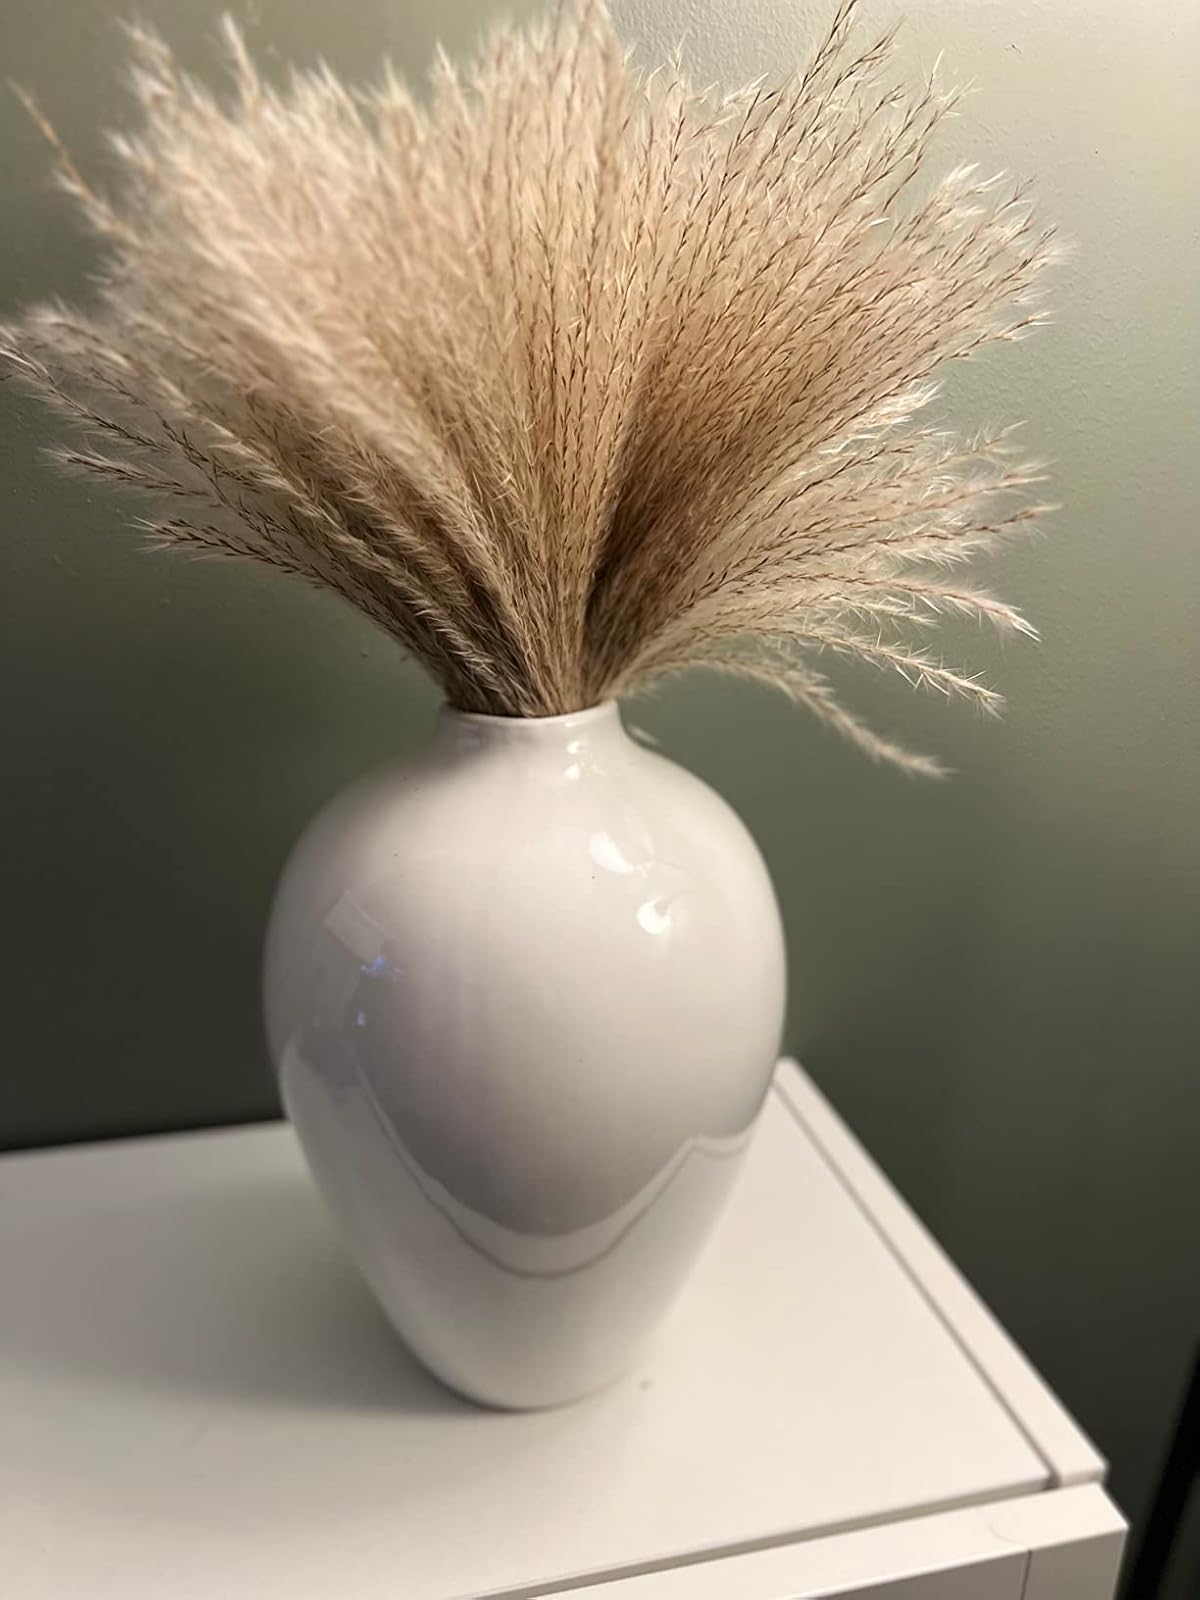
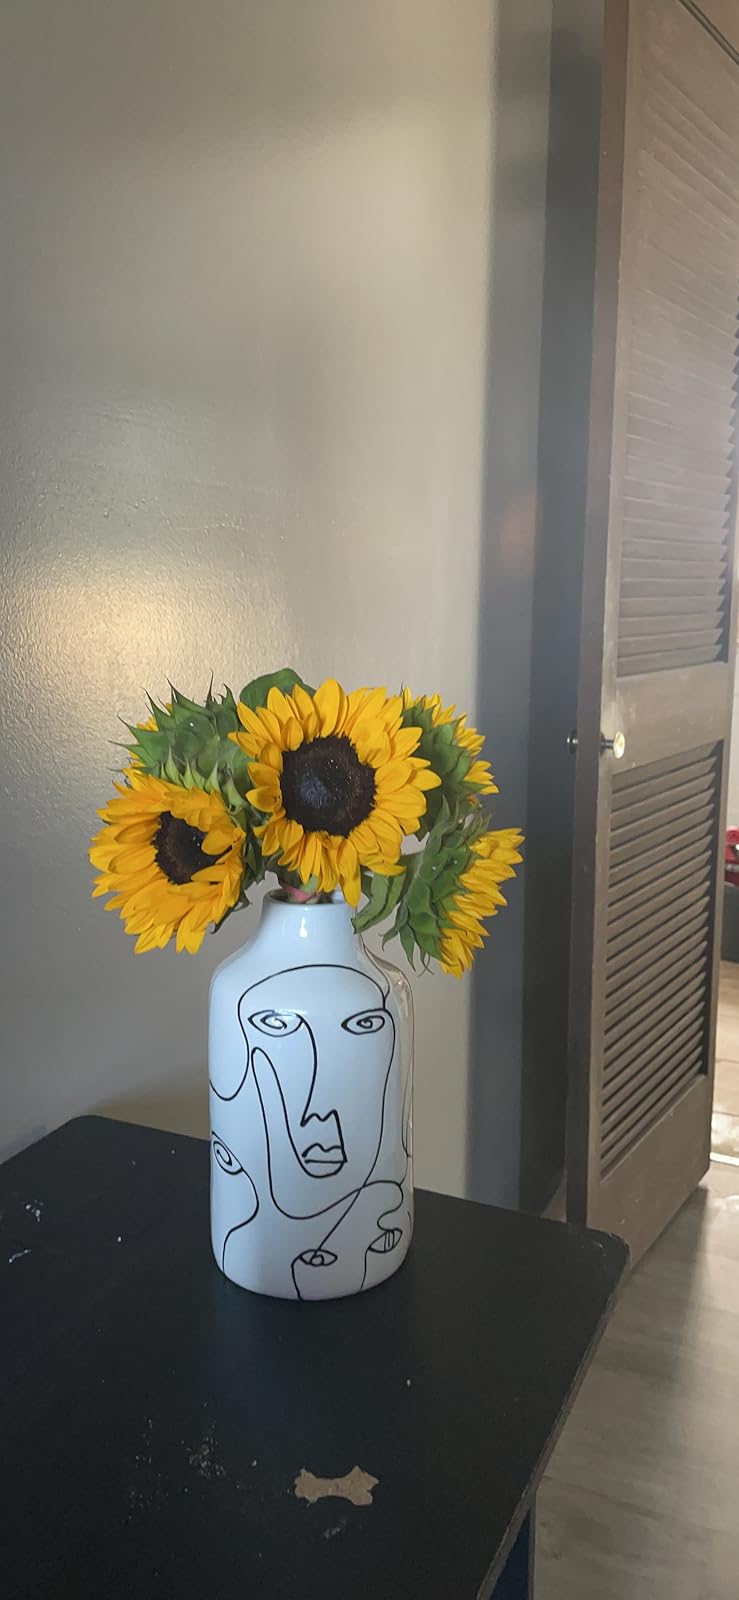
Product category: vase
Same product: no